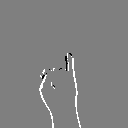
ASL letter: i